Multipath TCP

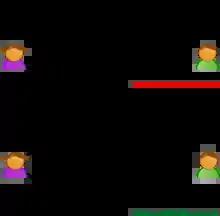
Difference between TCP and MPTCP

The core idea of multipath TCP is to define a way to build a connection between two hosts and not between two interfaces (as standard TCP does).